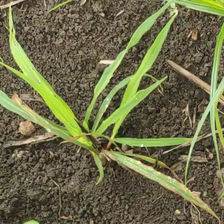
Weed species: Digitaria_SP_(Digitaria Sanguinalis )